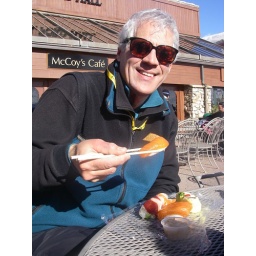
Dad eating sushi at the base of Beaver Creek left over from the extravaganza of fish the night before